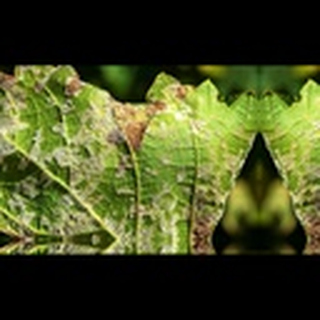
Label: cotton_powdery_mildew